2012 IIHF U18 Challenge Cup of Asia

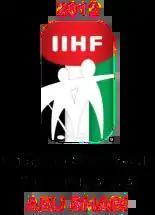

The 2012 IIHF U18 Challenge Cup of Asia was the first IIHF U18 Challenge Cup of Asia, an annual international ice hockey tournament held by the International Ice Hockey Federation (IIHF). It took place between 1 April and 6 April 2012 in Abu Dhabi, United Arab Emirates. Thailand won the tournament after winning all four of their round robin games and finishing first in the standings. The United Arab Emirates finished second, losing only to Thailand and Malaysia finished in third place.